Maritime republics

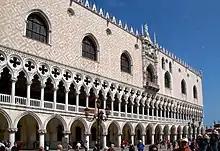
The Doge's Palace, built in the 14th century

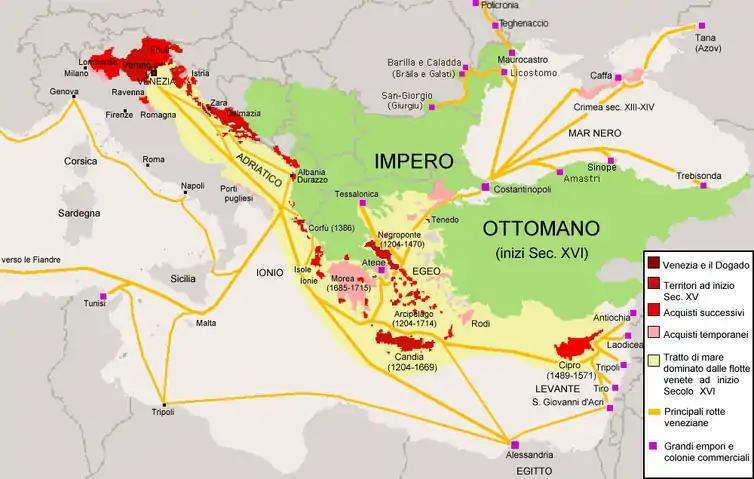
Expansion and trade of Venice

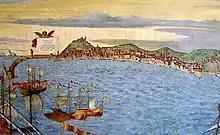
Panorama of Ancona from the sea, painted in the 16th century

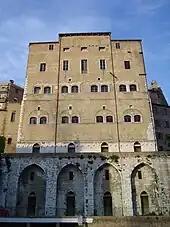
The Palazzo degli Anziani, seat of the municipal bodies, built in the 13th century

Venice, founded by the Veneti fleeing the Huns in the 5th century, began a gradual process of independence from the Byzantine Empire starting with the Exarchate of Ravenna's collapse in 751. Progress was made in 840 with the stipulation of the "Pactum Lotharii" between the doge Pietro Tradonico and the Germanic emperor Lothair I, without the Byzantine sovereign being called into question. Venice acquired power from the development of commercial relations with the Byzantine Empire, of which it was formally still part, to remain even later on as an ally in the fight against the Arabs and Normans. The definitive break with Constantinople came only with the war of 1122-1126, when the doge Domenico Michiel declared war on the Eastern Empire following his refusal to renew the commercial privileges already guaranteed to his Venetian vassal as a reward for the help offered in the war against the Normans in 1082. This war led to complete independence, in law and in fact, institutionalized in 1143 with the Commune of Venice.